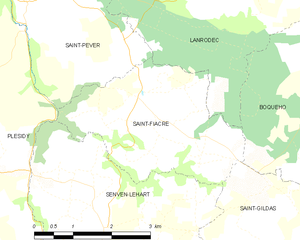
Saint-Fiacre [sɛ̃fjakʁ] est une commune française située dans le département des Côtes-d'Armor en Région Bretagne.